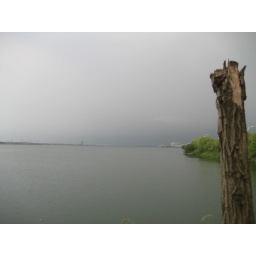
lone dead tree near the aixi lake..life comes and goes but the lake is always there